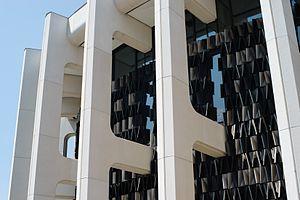
Salle Wilfrid-Pelletier, détails architecturaux.
La salle Wilfrid-Pelletier est une salle de spectacle de la Place des Arts située sur le boulevard De Maisonneuve Ouest à Montréal.